2002 Dutch general election

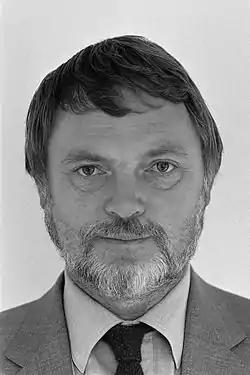
Livable Netherlands chairman Jan Nagel forwarded anti-Fortuyn death threats to authorities in October 2001, but the messages did not meets thresholds of seriousness and were ignored.

After the unexpected break with Livable Netherlands on 14 February, Fortuyn had little time to recruit candidates, as the final candidate list had to be submitted by 2 April. Initially, he had stated he did not want candidates from his former party, calling them "opportunists." On 21 March, Fortuyn presented his list, with João Varela, a Cape Verdean-born business economist, in second place, and former CDA MEP Jim Janssen van Raaij in third. The only woman in the top fifteen was agricultural expert Winny de Jong. Notably, eight of the first 32 candidates were from Livable Netherlands, despite Fortuyn's earlier statements. Most candidates lacked political experience. Soon, several candidates became embroiled in scandals, including M. Kievits, accused of assault and harassment, leading to his removal from the list. Others, like Cor Eberhard and Theo de Graaf were accused of offering financial contributions in exchange for candidacies, triggering investigations that later ended without prosecutions.